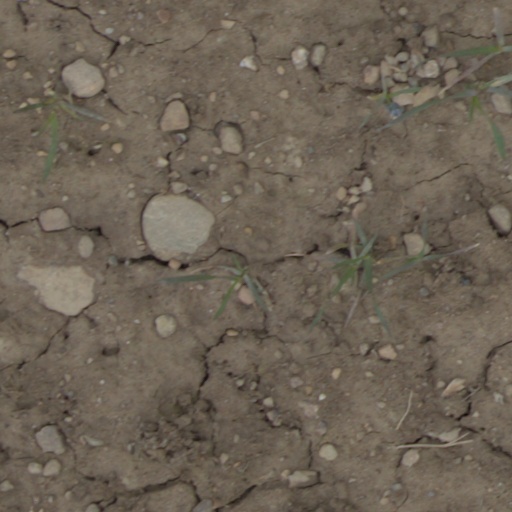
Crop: wheat